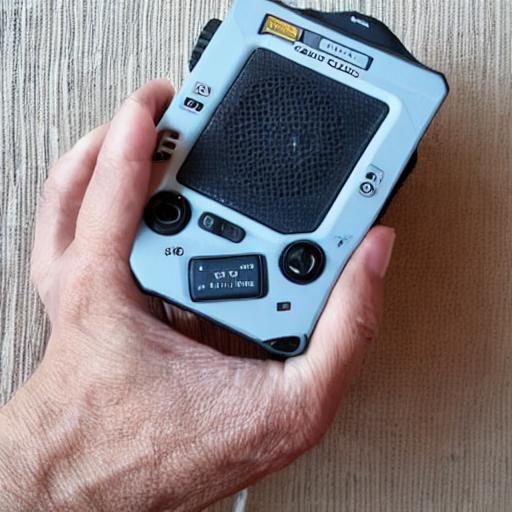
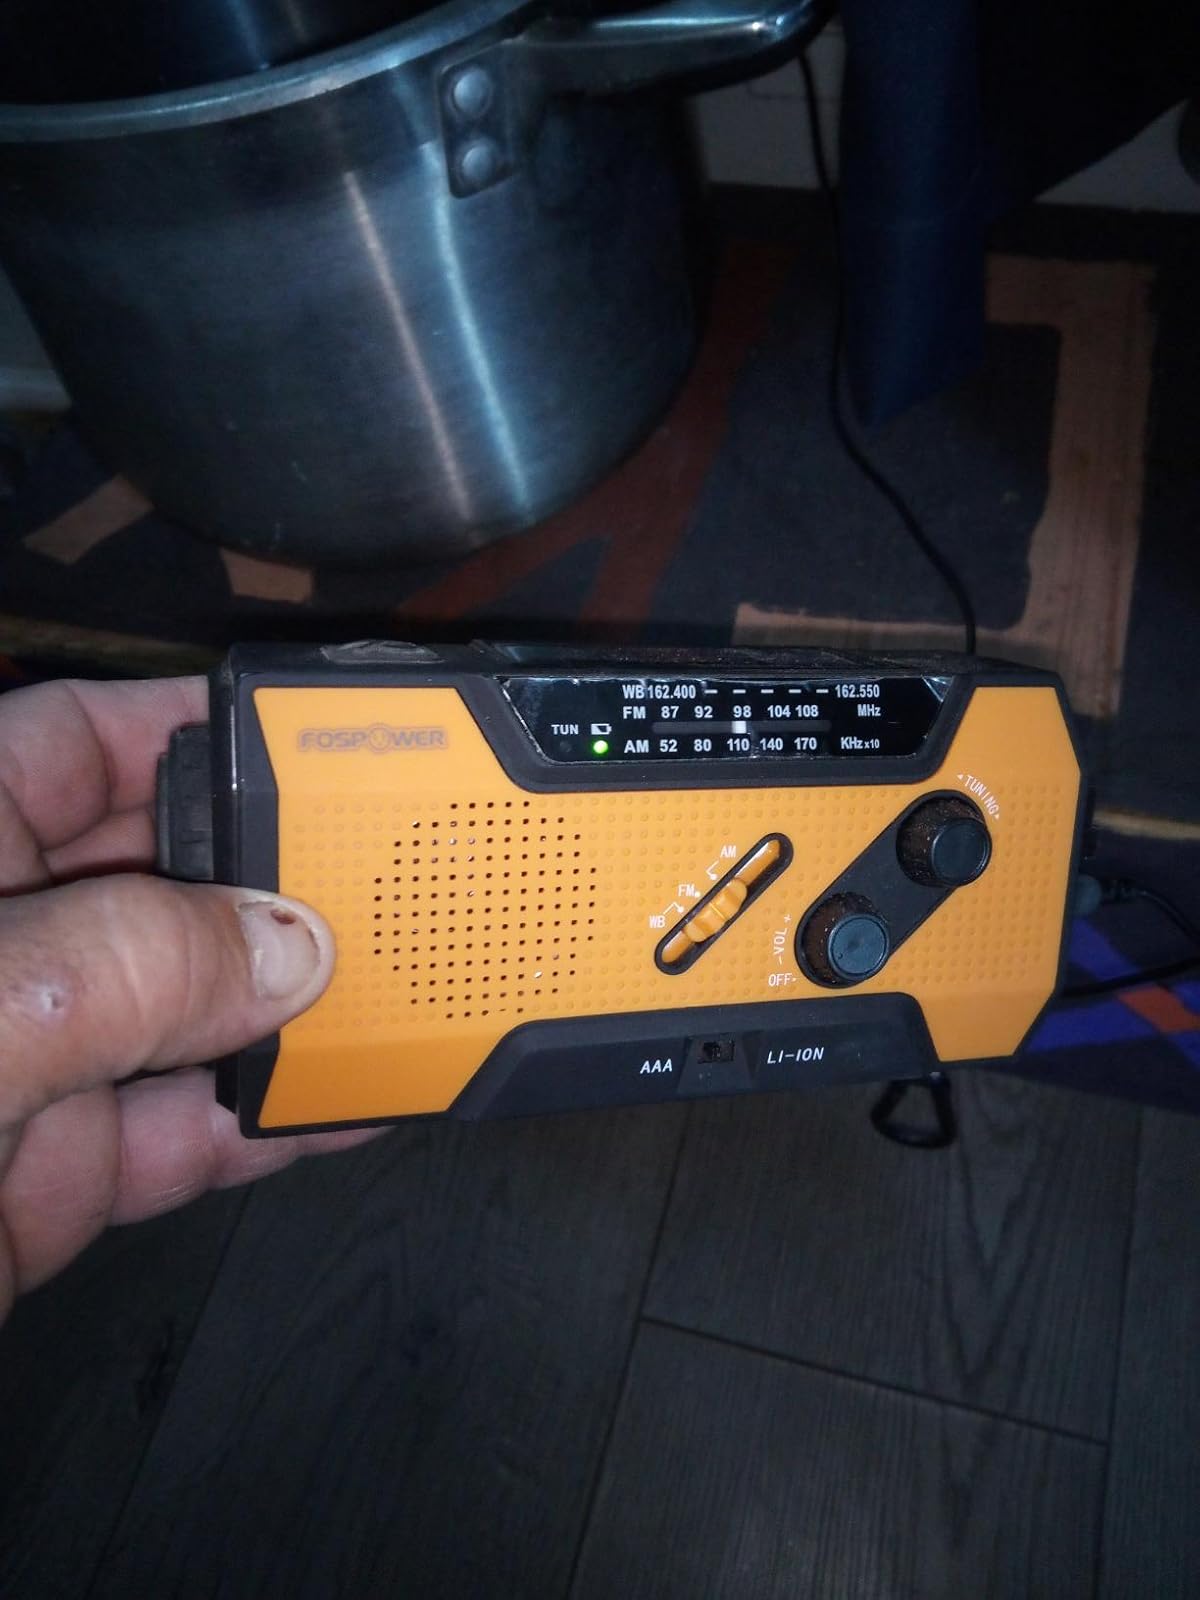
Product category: radio
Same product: no